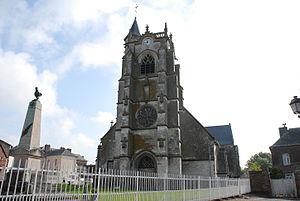
Crécy-en-Ponthieu est une commune française située dans le département de la Somme, en région Hauts-de-France.